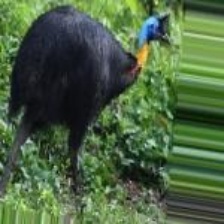
Species: CASSOWARY
Scientific name: CASUARIUS